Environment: real
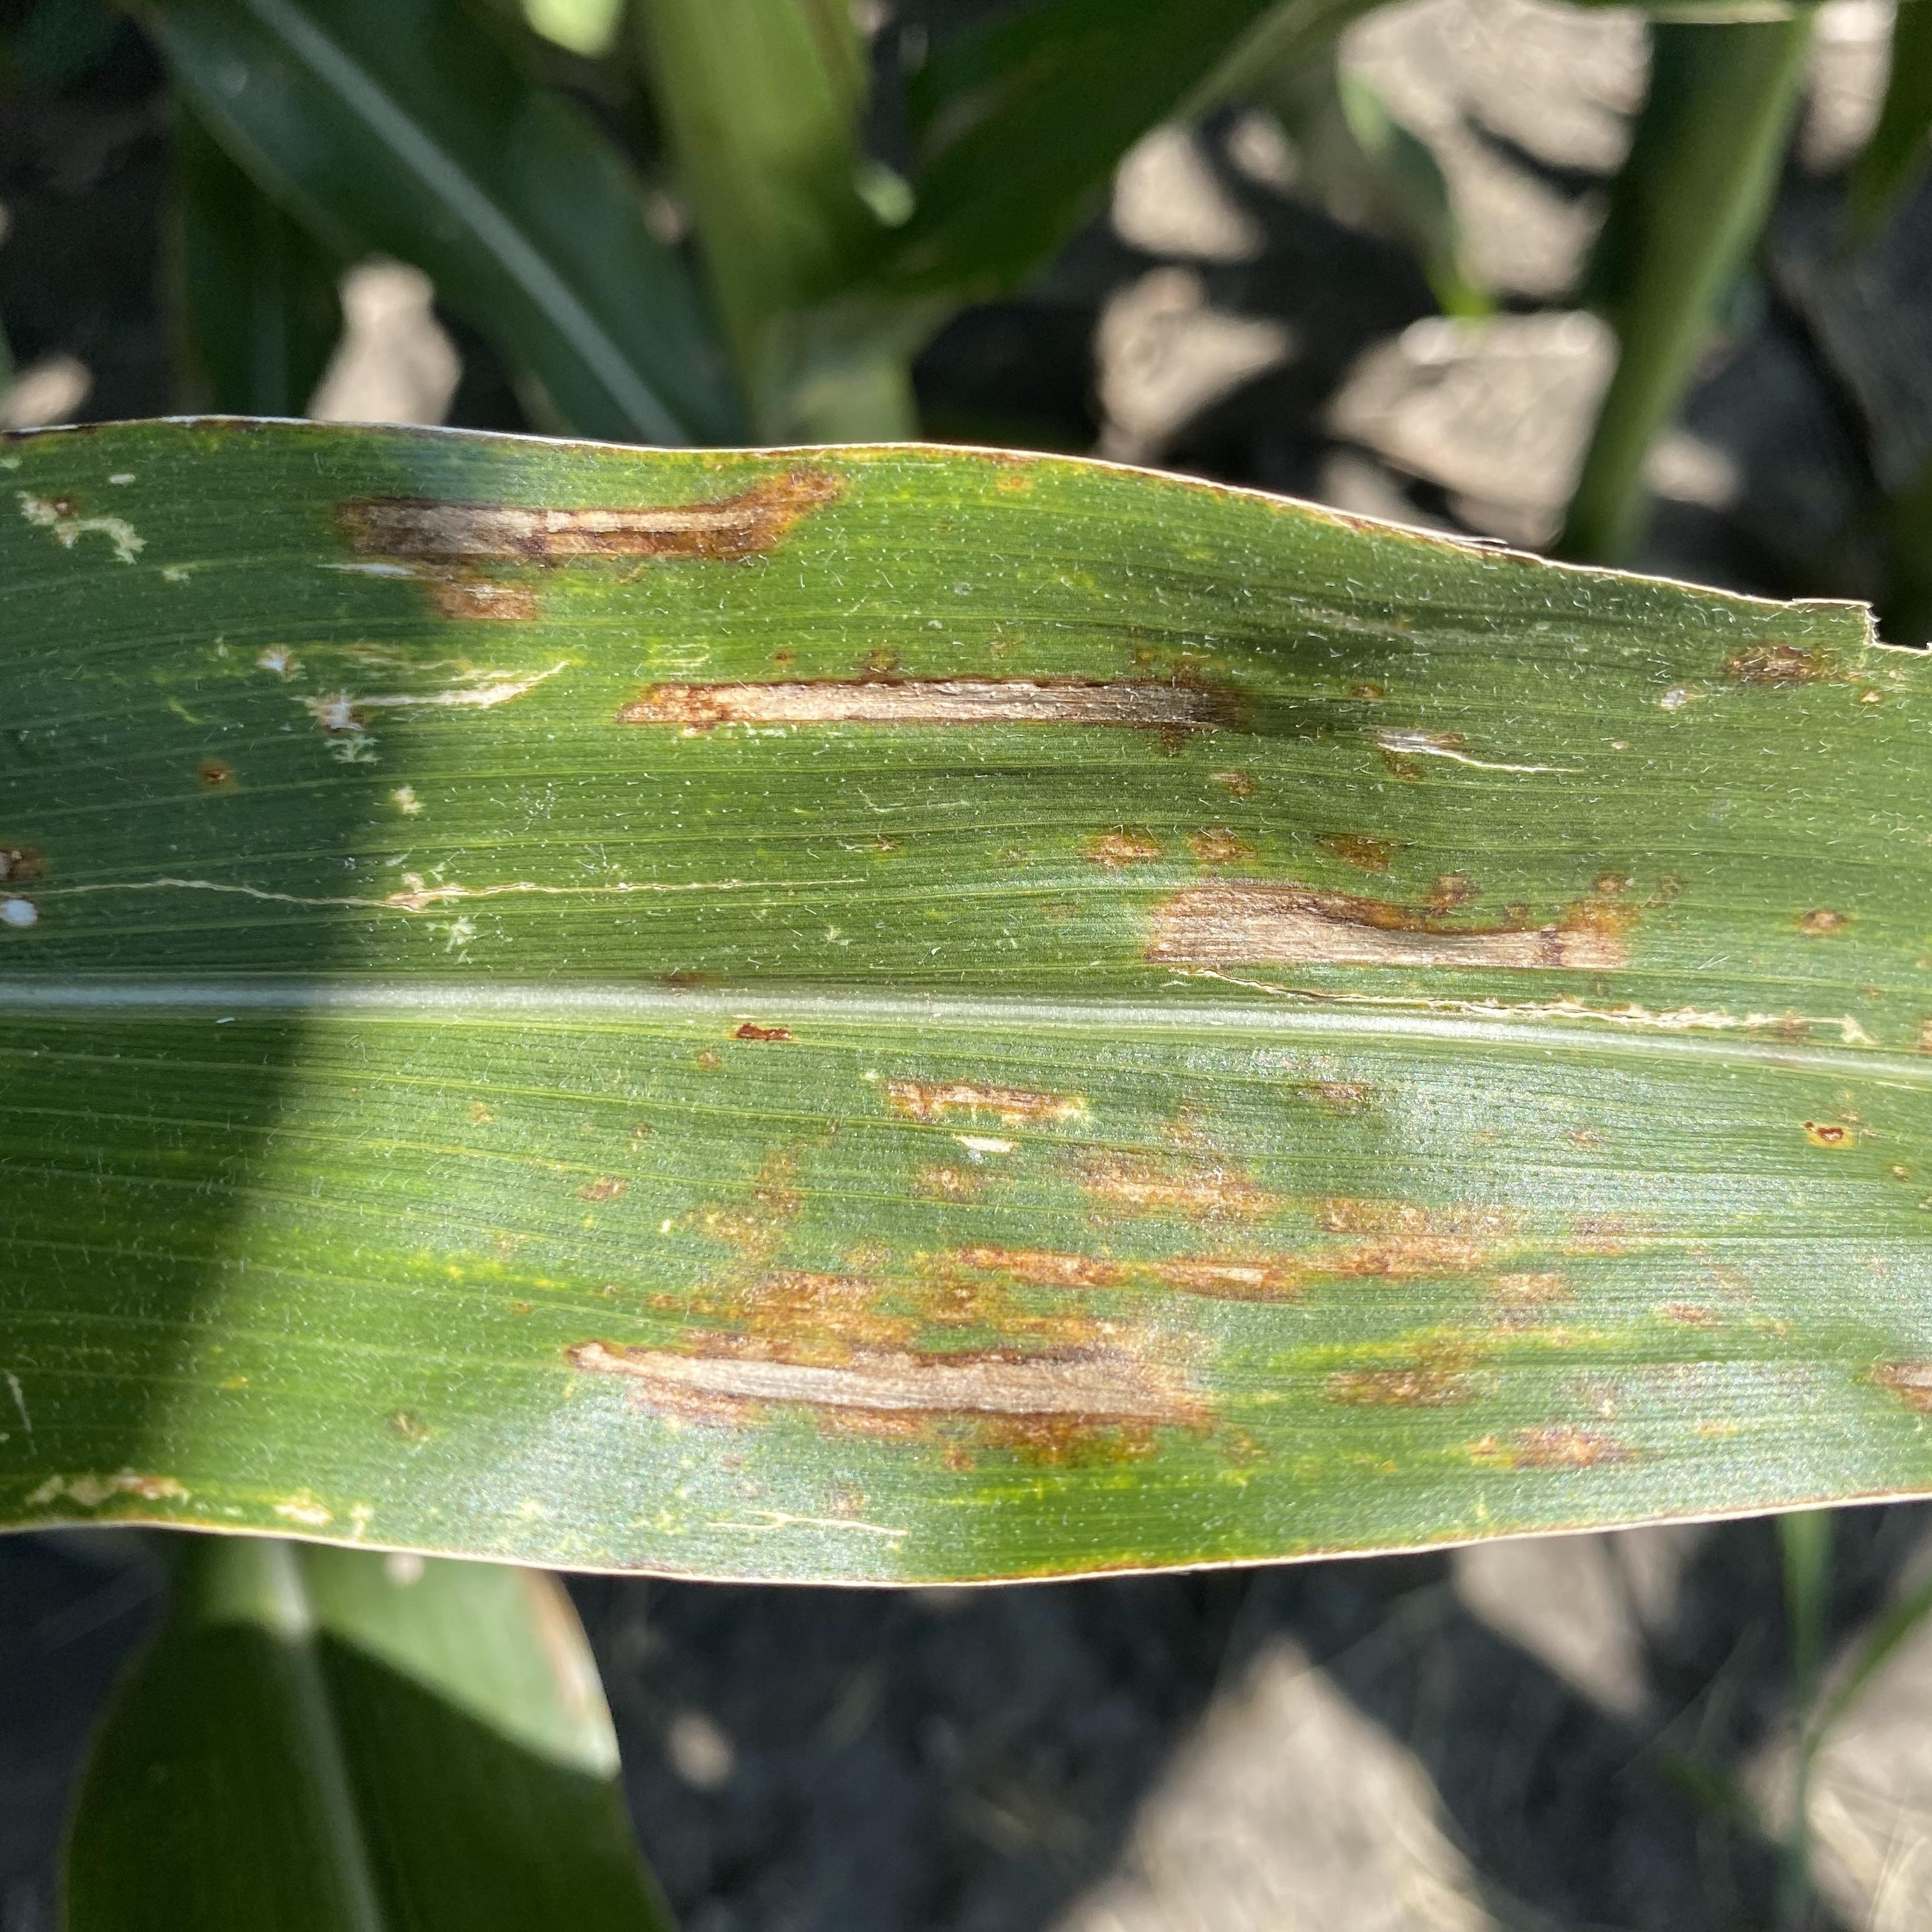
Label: gray_leaf_spot